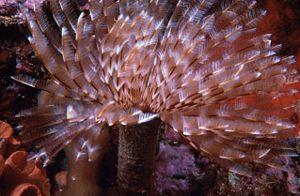
Les polychètes sont une classe de l'embranchement des Annélides. Ils constituent le groupe de vers annélides comportant le plus grand nombre d'espèces, soit plus de 13 000. Ils sont caractérisés par leurs « parapodes » munis de « soies ».